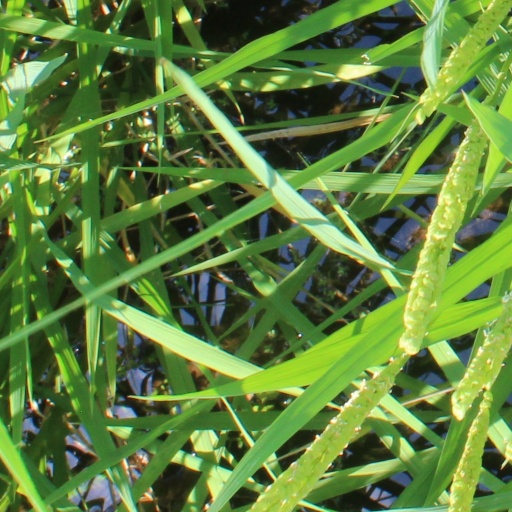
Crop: rice